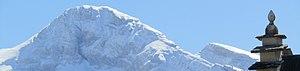
La Grande Moucherolle depuis Villard-de-Lans (5)
Villard-de-Lans [vilaʁ.də.lɑ̃] est une commune française située, géographiquement dans le massif du Vercors, administrativement dans le département de l'Isère, en région Auvergne-Rhône-Alpes et, autrefois rattachée à l'ancienne province du Dauphiné.